Joe Fogarty

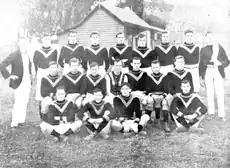
University VFL Team: 23 May 1908: A. C. Fogarty, player at extreme right, back row.

Joseph Patrick Fogarty (24 December 1885 – 28 June 1954), MC, OBE, M.B.B.S. (Melbourne), is a former Australian rules footballer who played with South Melbourne, Essendon and University in the Victorian Football League (VFL). He is one of four Fogarty brothers that played senior VFL football. He also served in the Australian Army Medical Corps in World War I, eventually attaining the rank of Major.